Chanjody

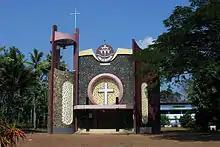
St Sebastian's Church

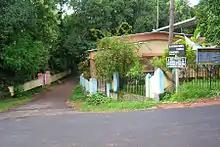
Chanjody Junction

Chanjody is a small village in Changanassery Taluk in the Kottayam district, Kerala, India. A small part of Chanjody comes under Pathanamthitta District under Thiruvalla Revenue Division.